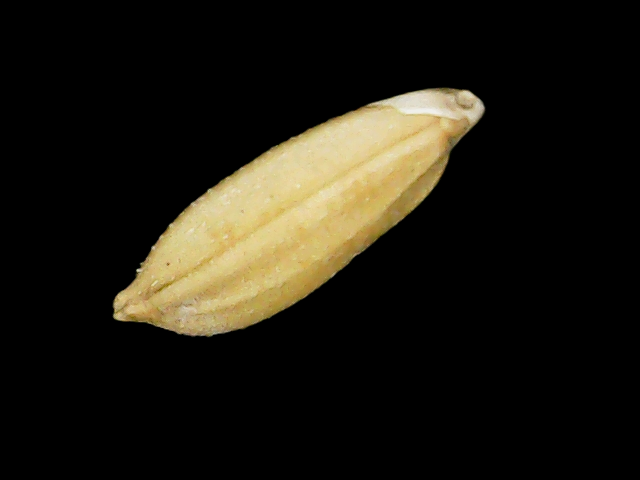
Rice variety: Binadhan10